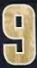
Number: 9